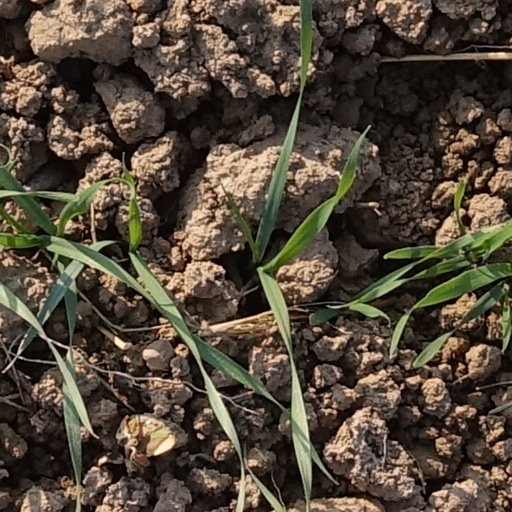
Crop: wheat